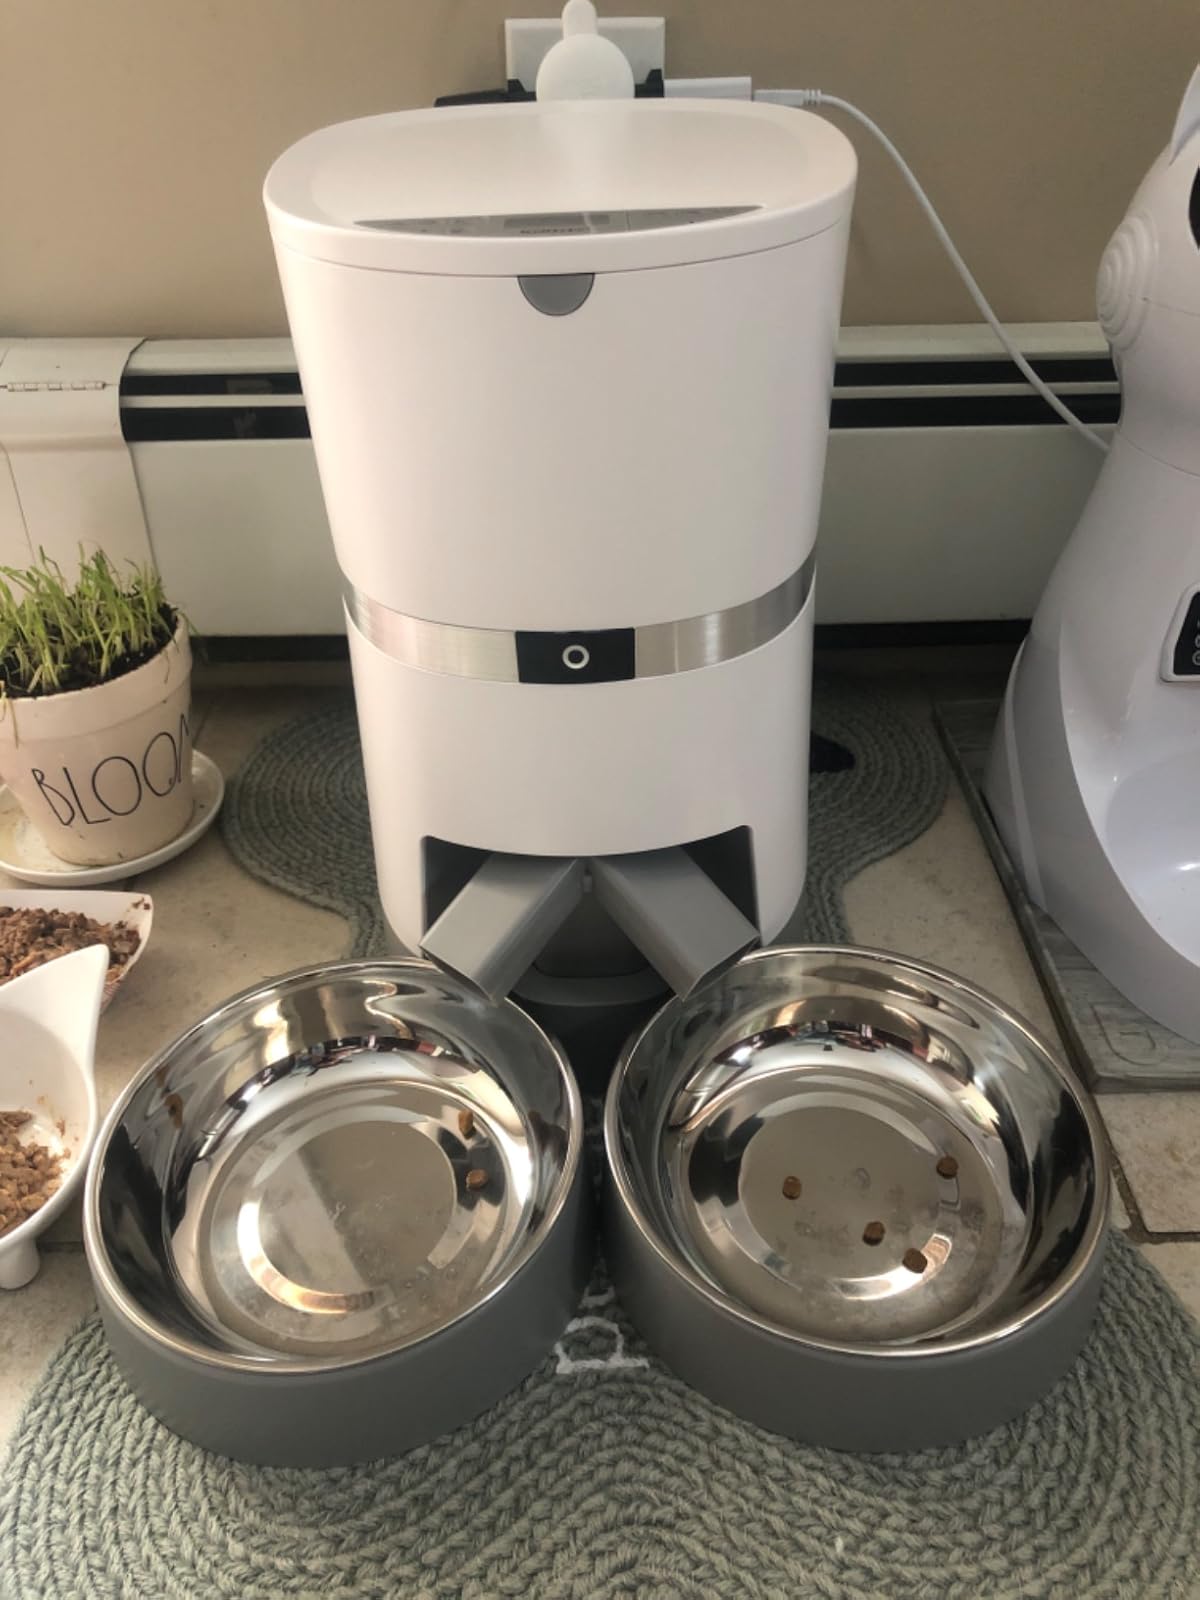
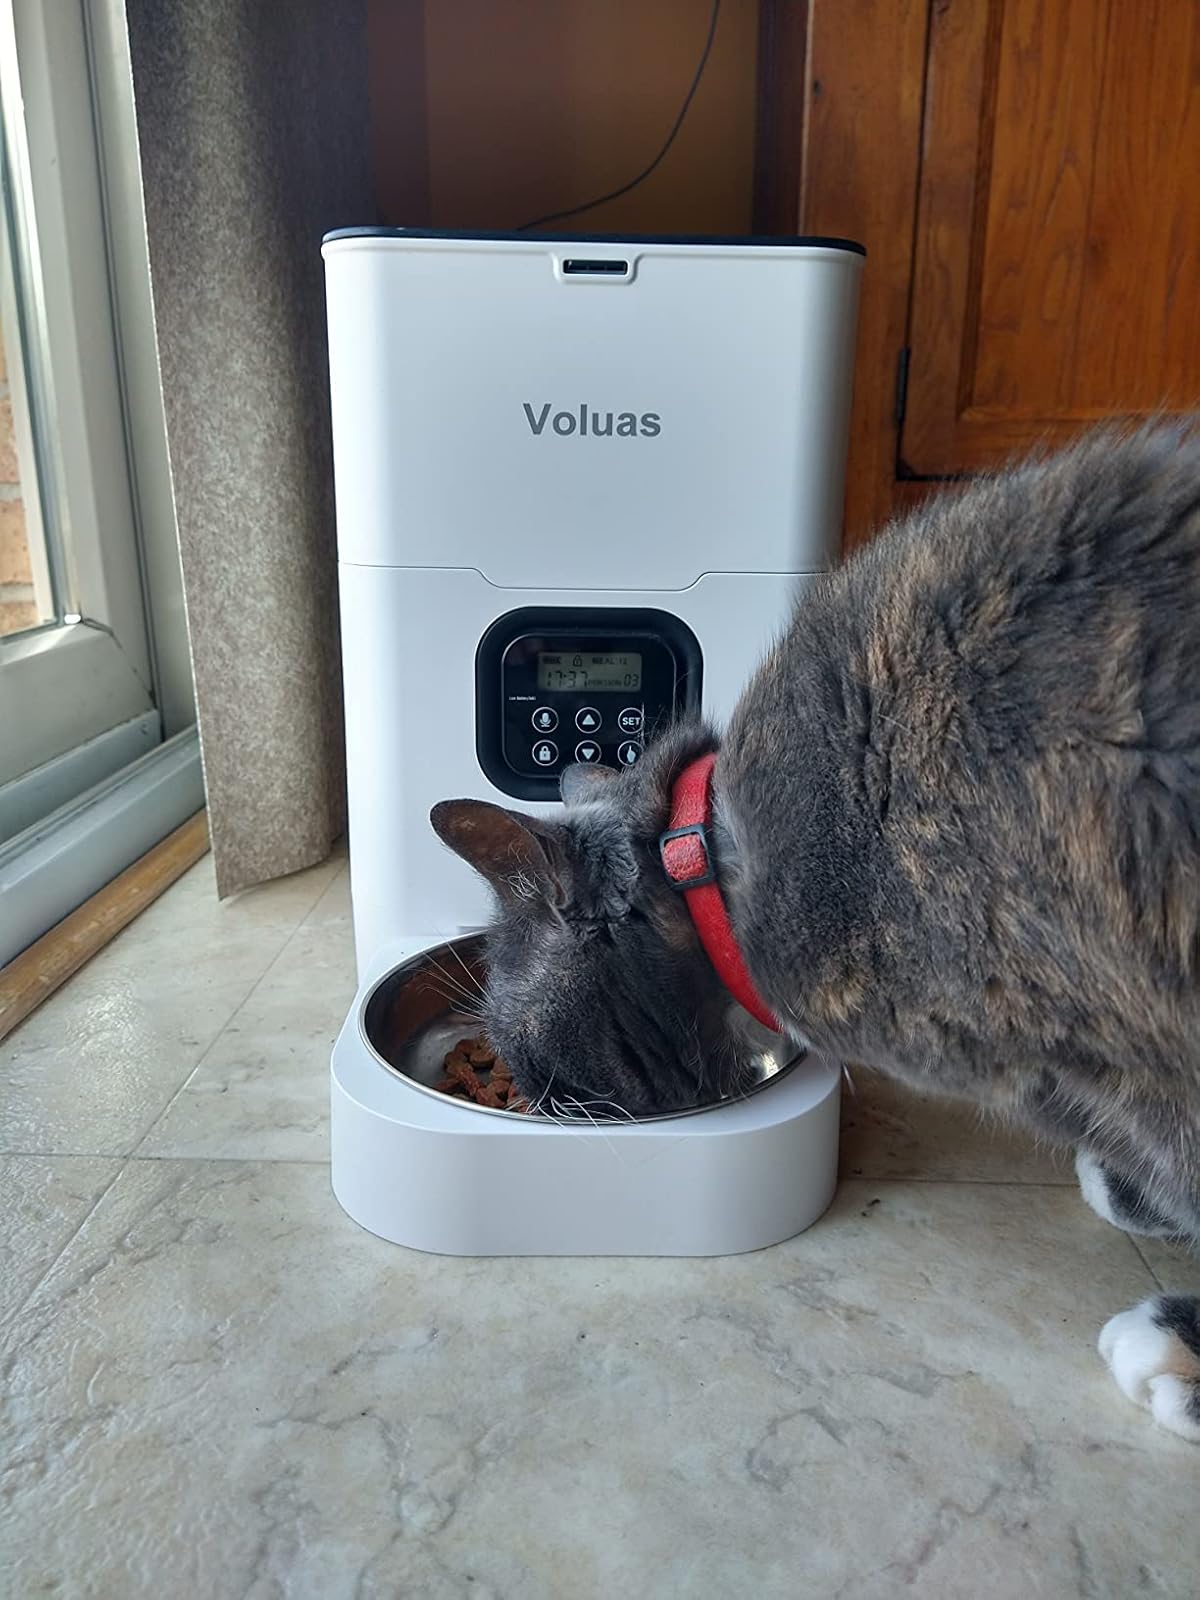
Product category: items_feeder
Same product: no